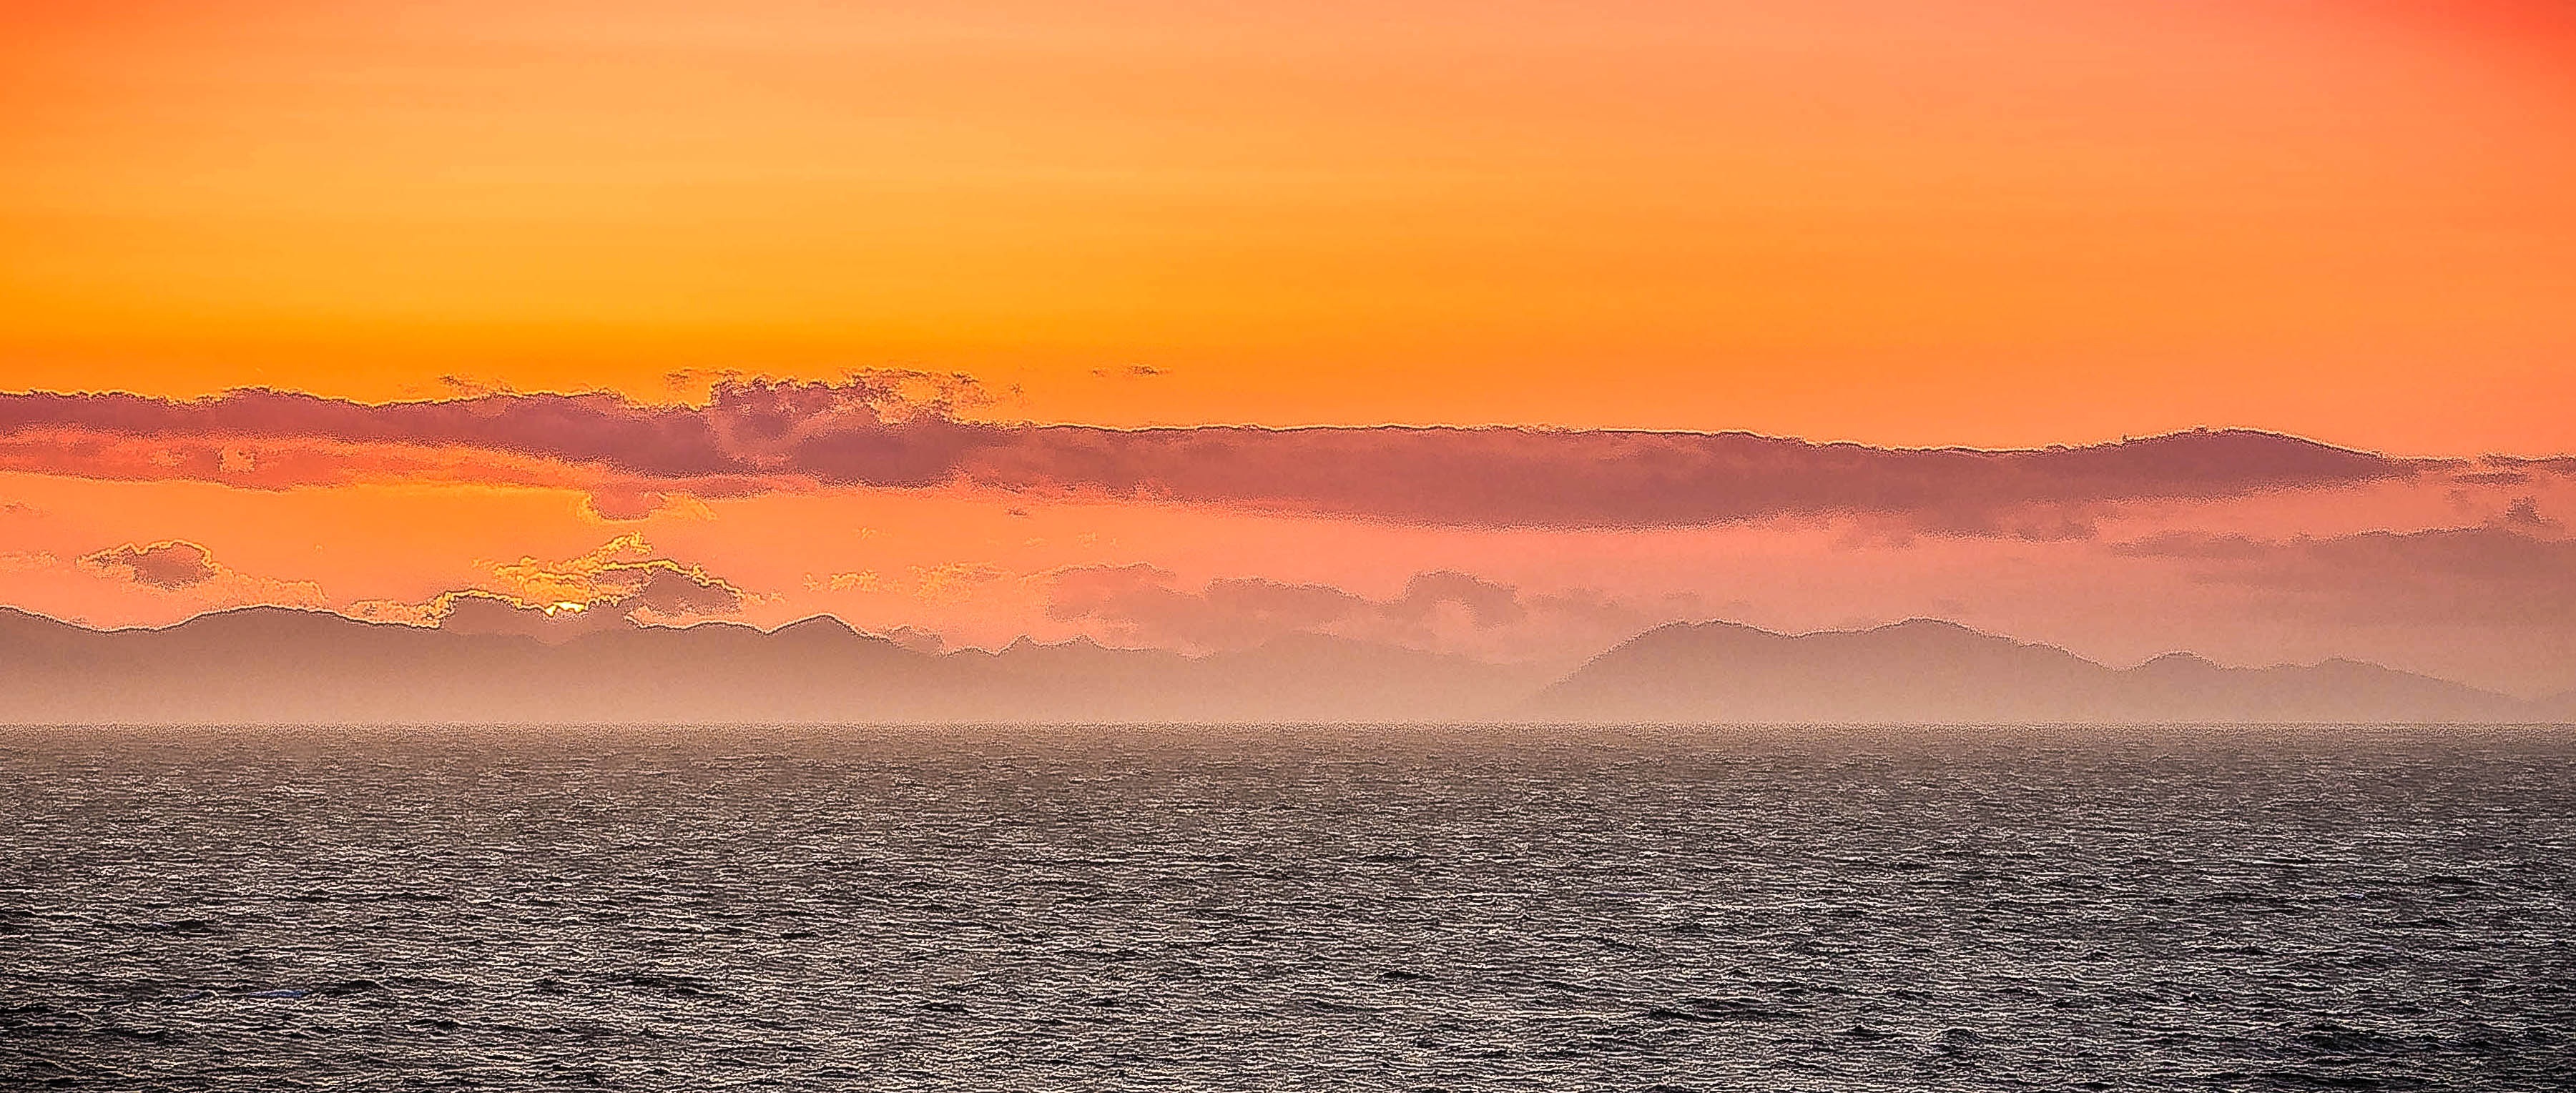
beach, landscape, sea, coast, nature, ocean, horizon, cloud, sky, sun, sunrise, sunset, warm, sunlight, morning, shore, wave, dawn, atmosphere, dusk, evening, reflection, bay, clouds, holidays, afterglow, atmospheric phenomenon, wind wave, red sky at morning